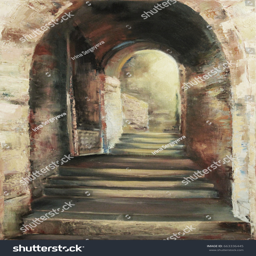
stairway in the arch through the ancient wall , original oil painting on canvas in impressionistic style